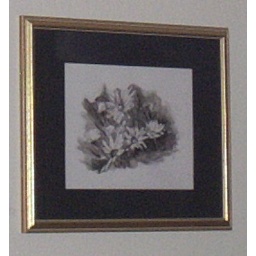
Posted in Loving memory of Florence Stefko.  This is a watercolor in black and white of daisy's she did in 2001